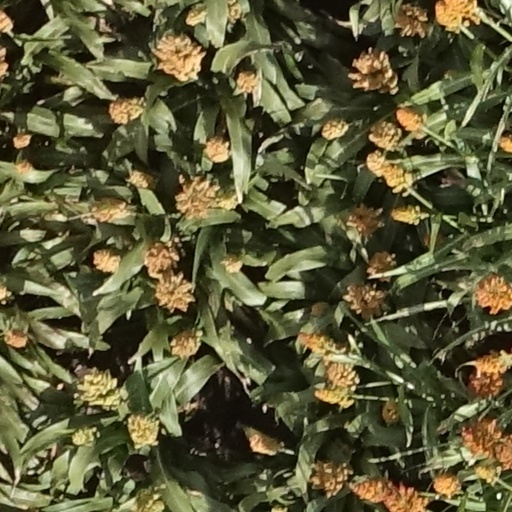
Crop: sorghum